Answer in natural language. Considering the relative positions, where is floating brown wooden bed with respect to flatscreen television black bezel offscreen? Choose between the following options: left or right
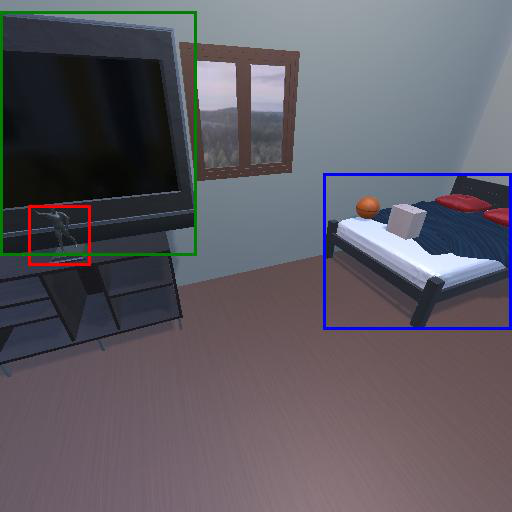
<answer>right</answer>